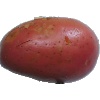
Label: Potato Red Washed 1